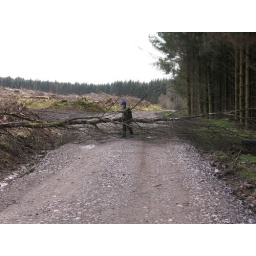
Downed tree in QE forest